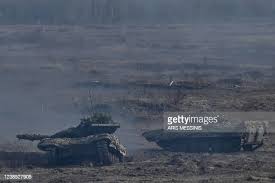
Label: Tank